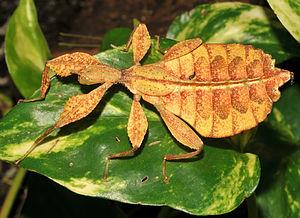
Nymphe phyllies Phyllium philippinicum